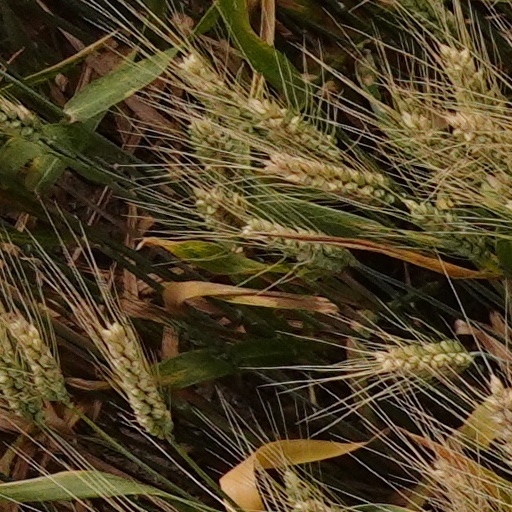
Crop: wheat